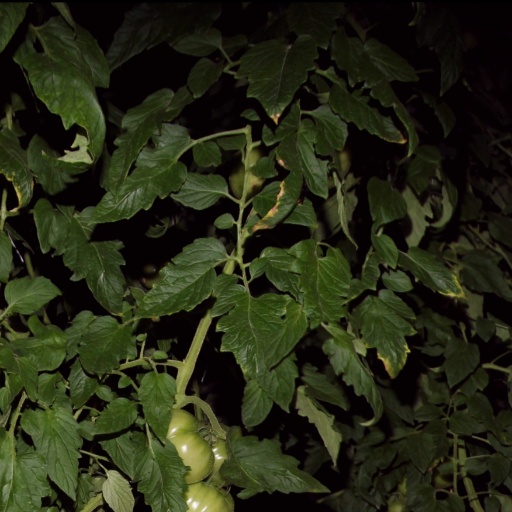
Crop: tomato